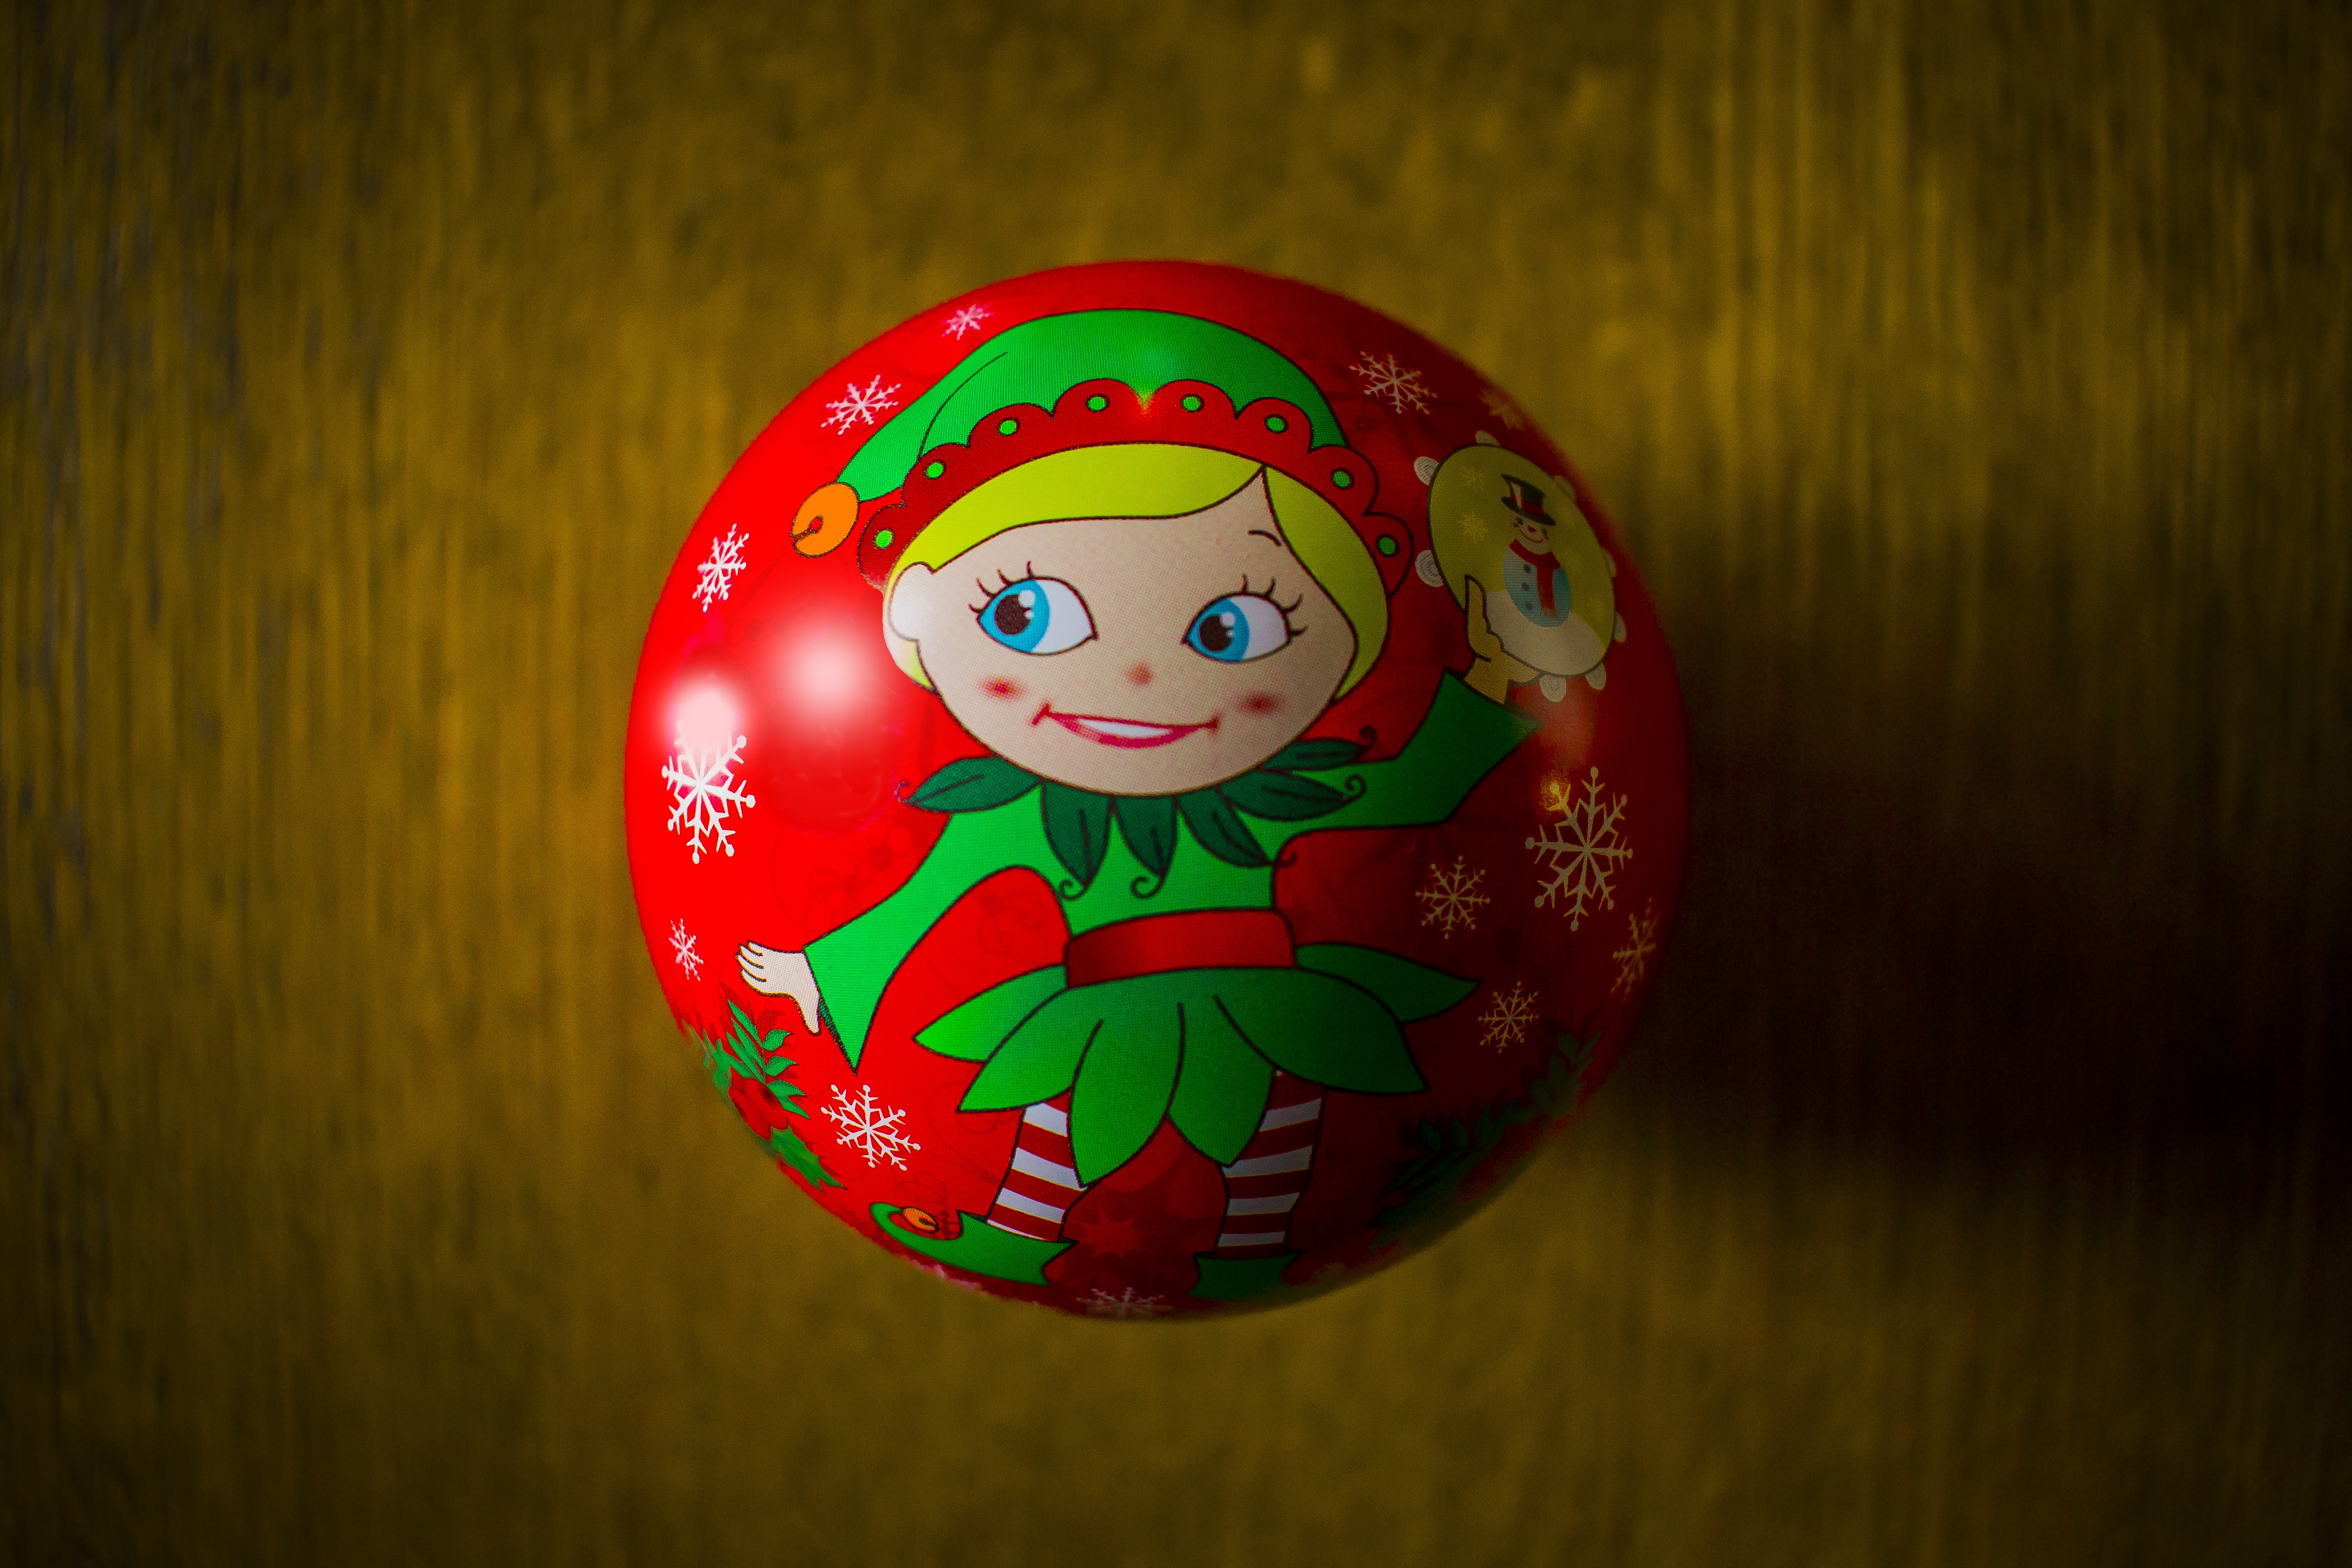
decoration, food, green, red, color, holiday, christmas, toy, wreath, ball, organ, sweetness, harlequin, macro photography, pact